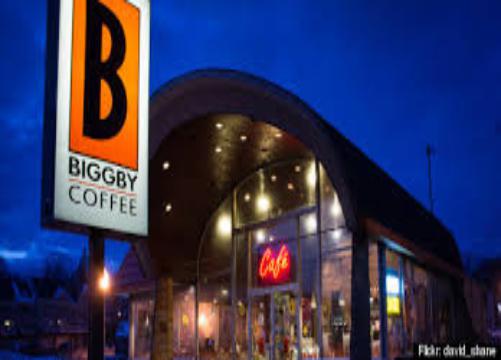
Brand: Biggby Coffee
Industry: Food